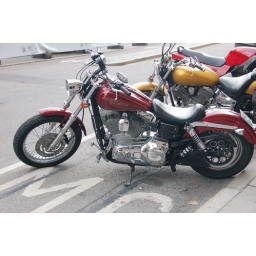
Beautiful Harley-Davidson motorcycle parked near the Opera House (the other 2 bikes are not H-Ds)